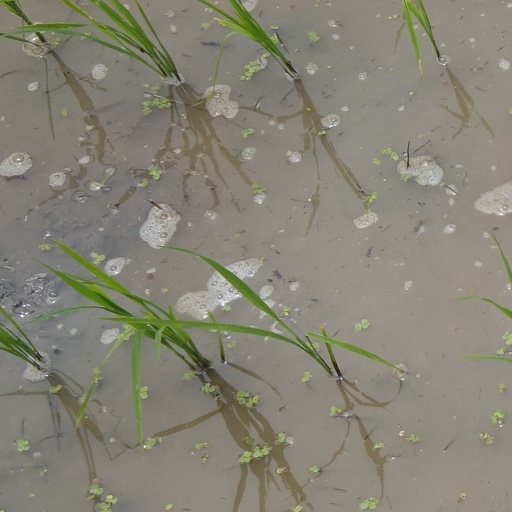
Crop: rice